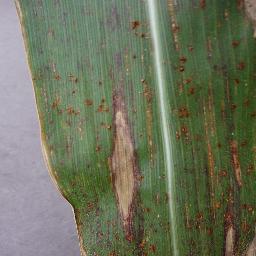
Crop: corn
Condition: (maize)_northern_blight